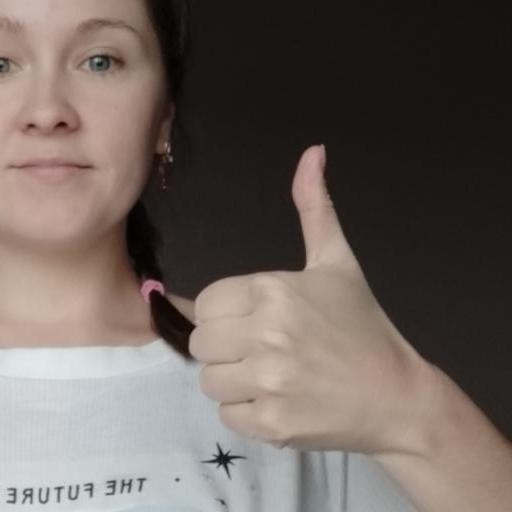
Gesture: like